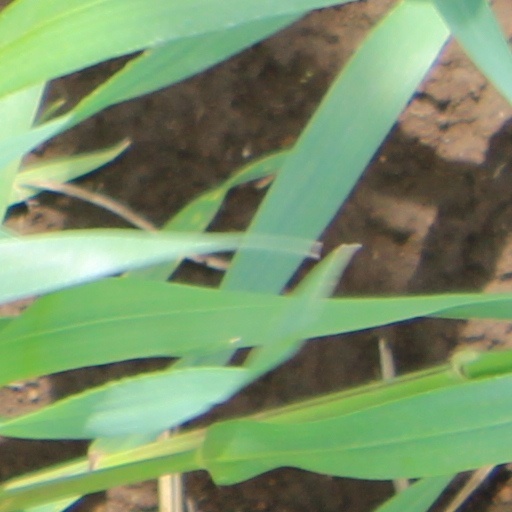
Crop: wheat